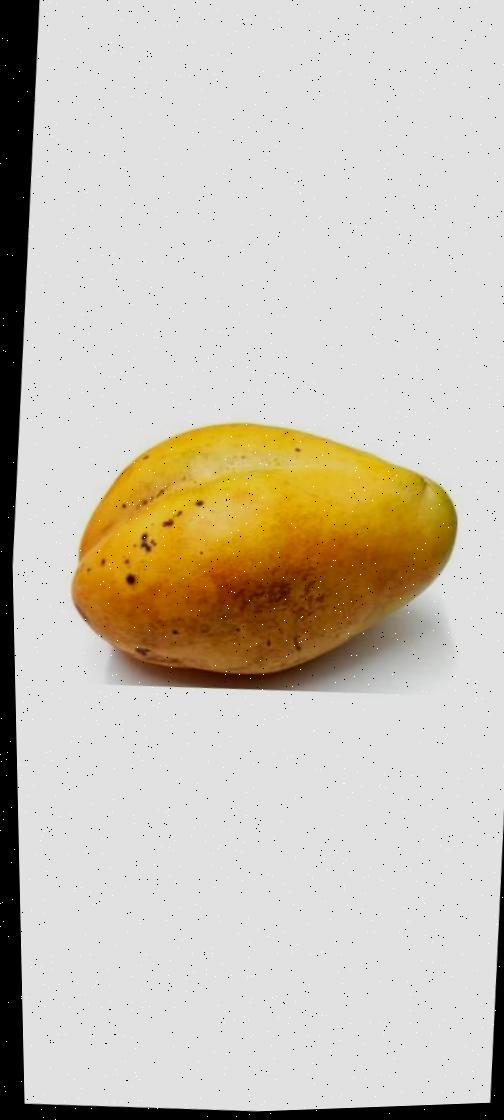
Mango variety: Bari-11